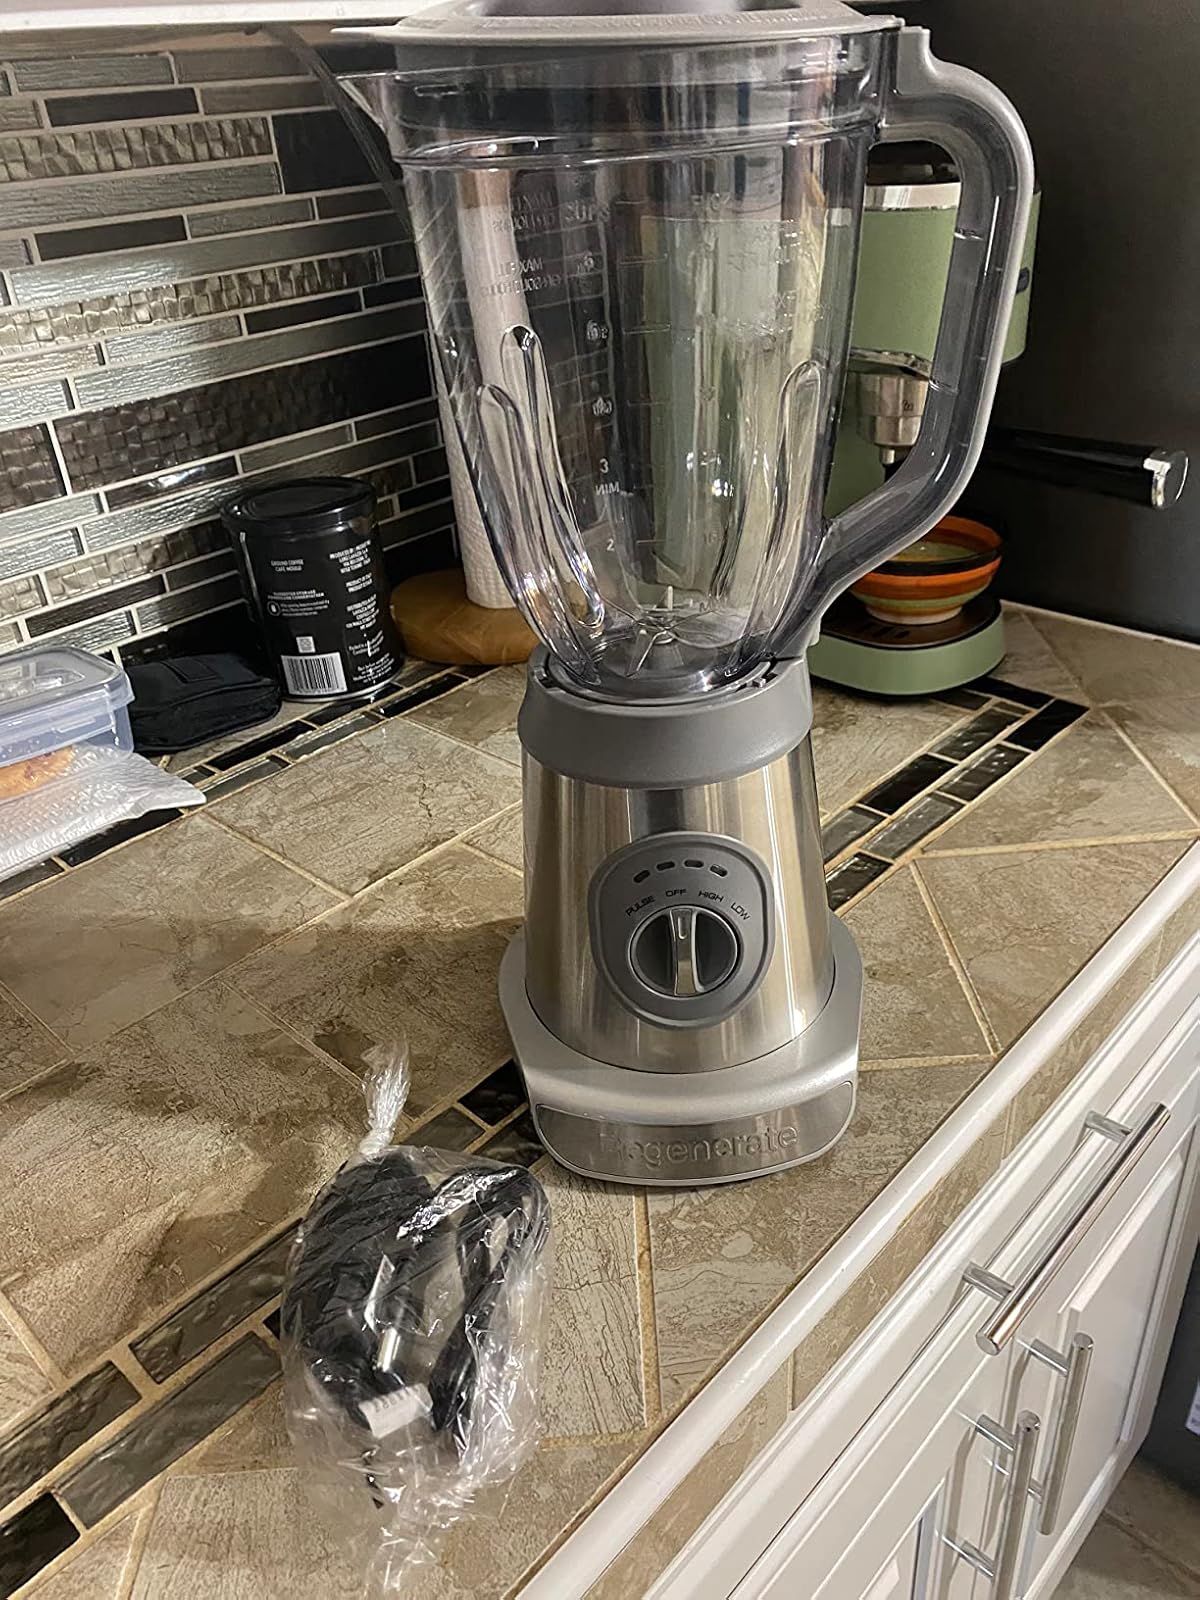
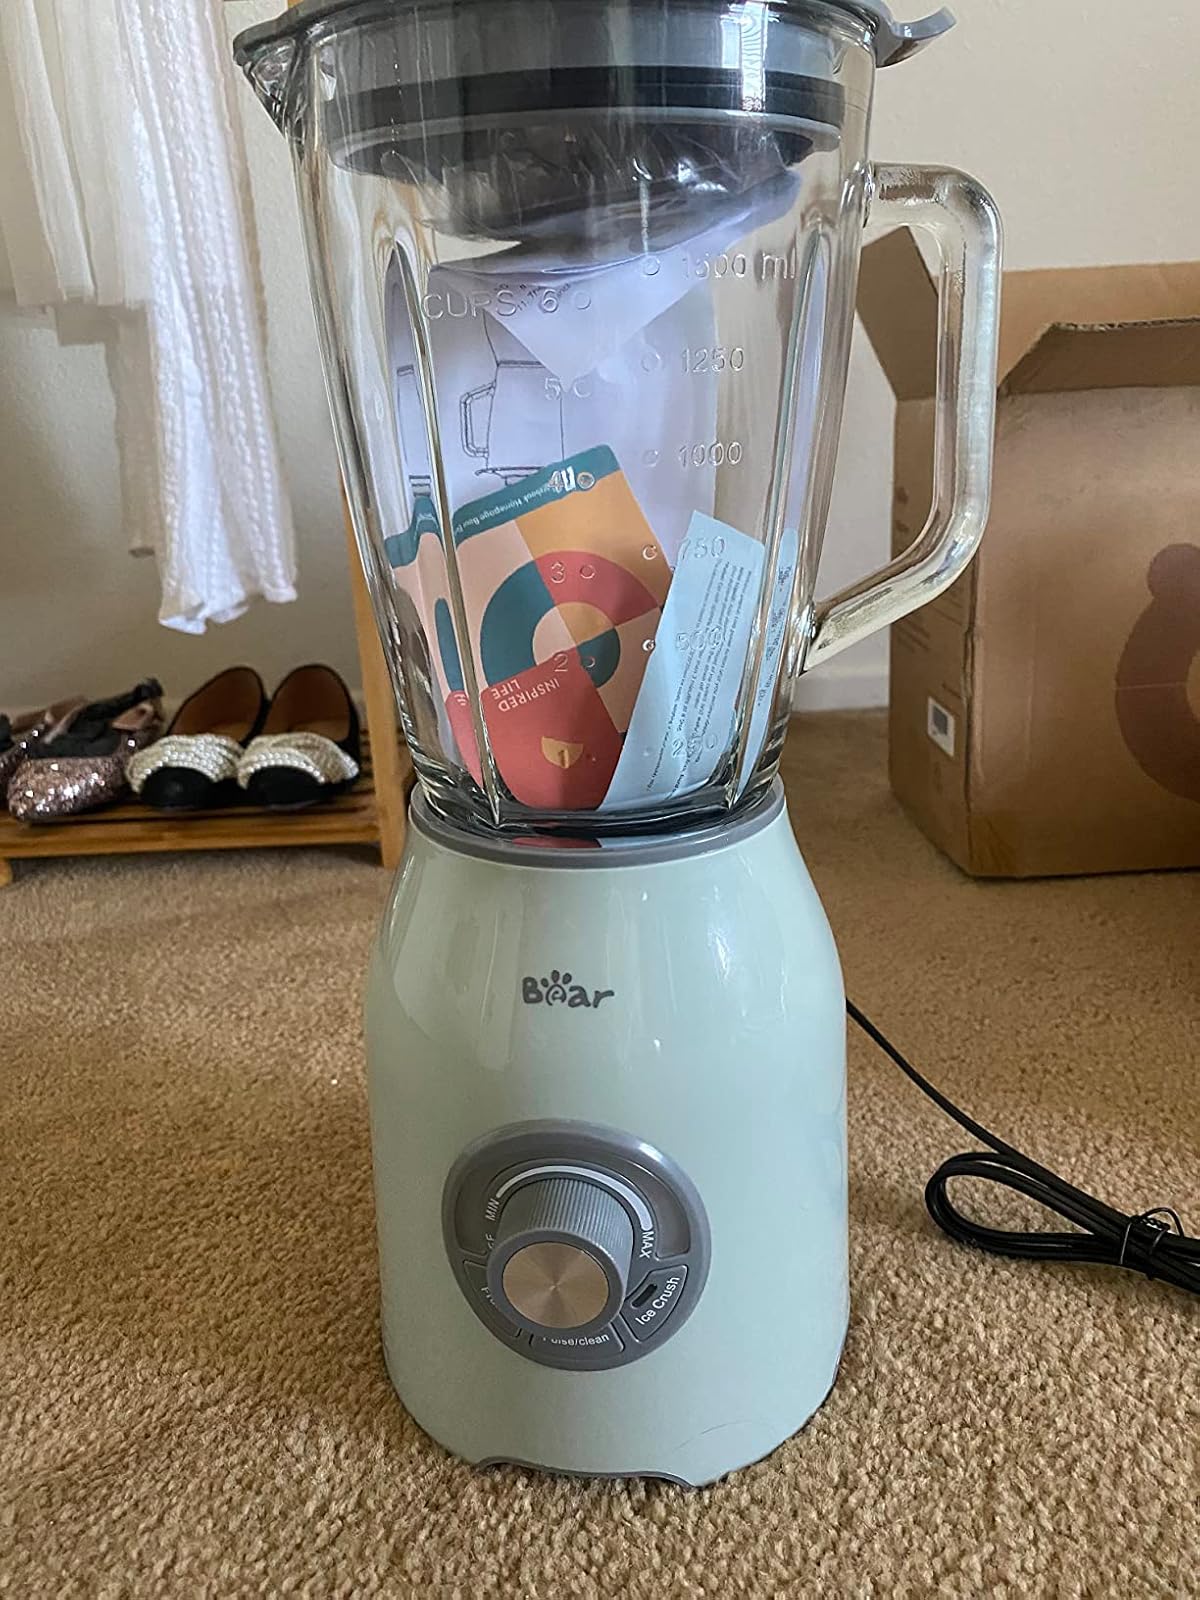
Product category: items_blender
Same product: no